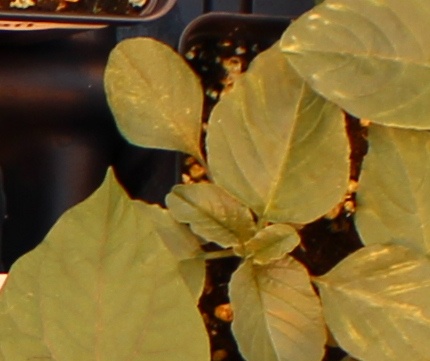
Label: Redroot Pigweed